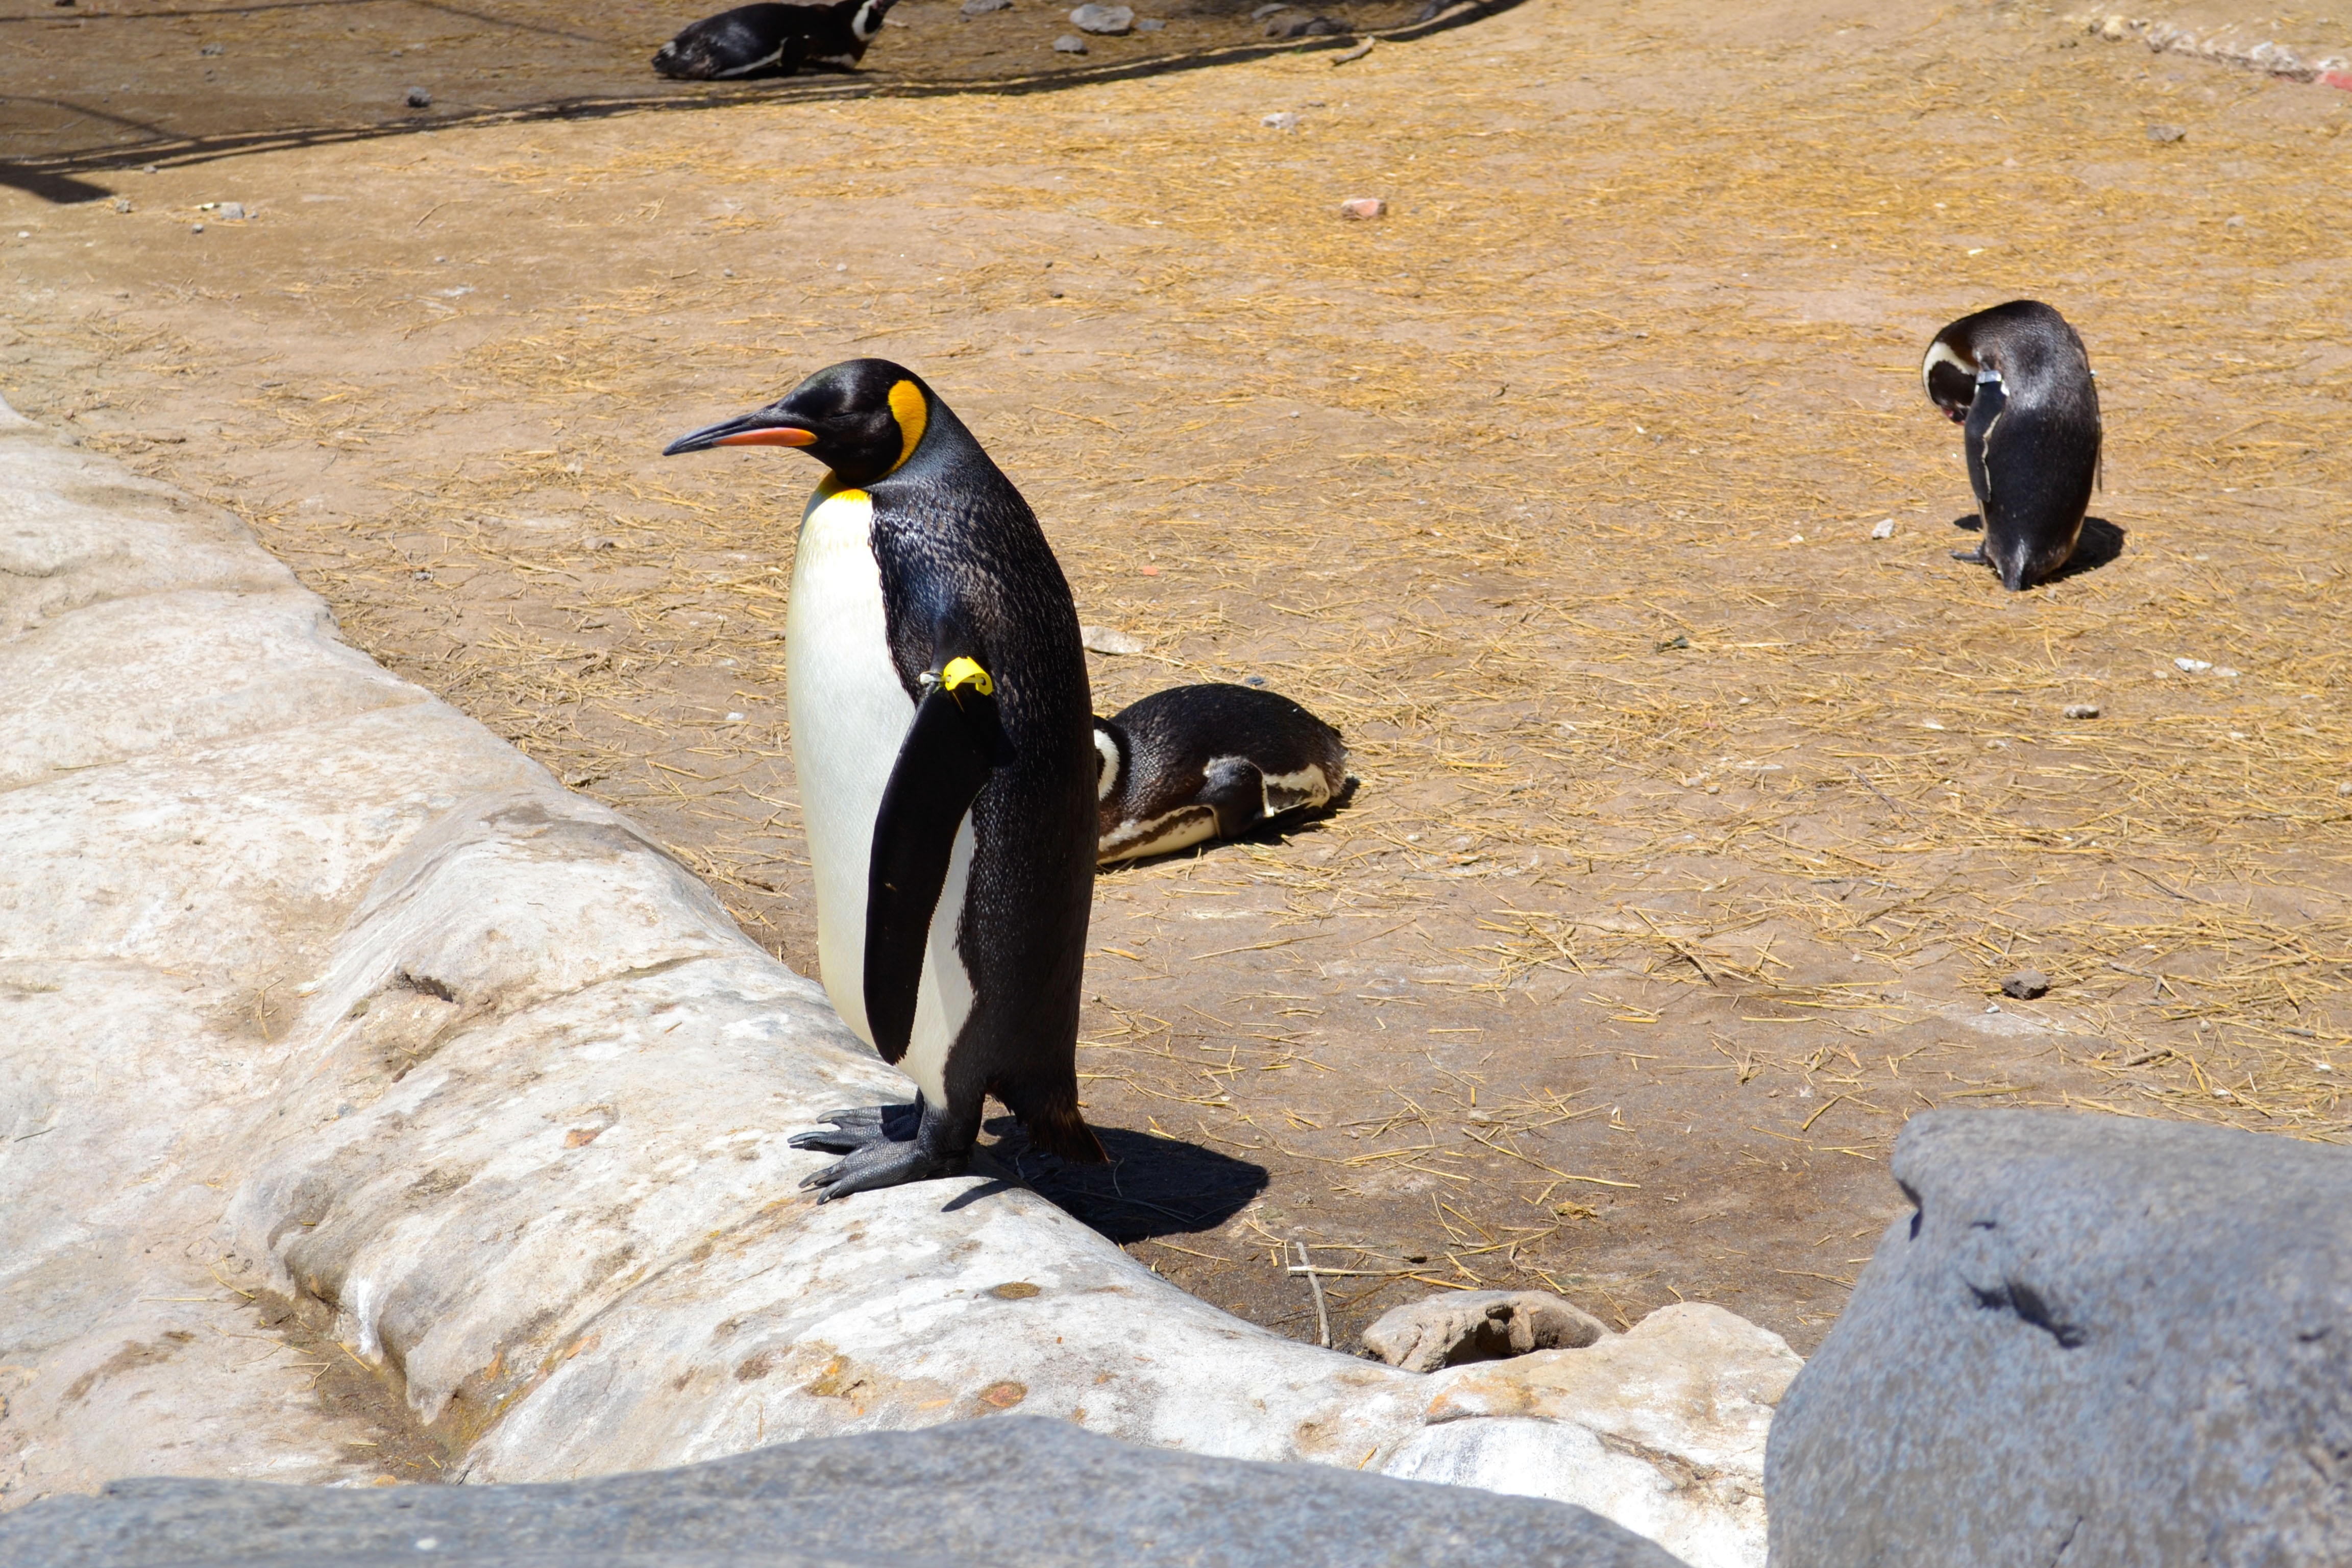
nature, bird, animal, wildlife, zoo, beak, fauna, penguin, animals, mammals, vertebrate, flightless bird, king penguin